Encuentros muy cercanos con señoras de cualquier tipo

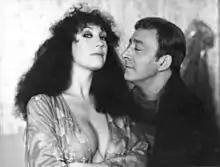
Moria Casan and Alberto Olmedo in a scene from the film

Encuentros muy cercanos con señoras de cualquier tipo is a 1978 Argentine film.